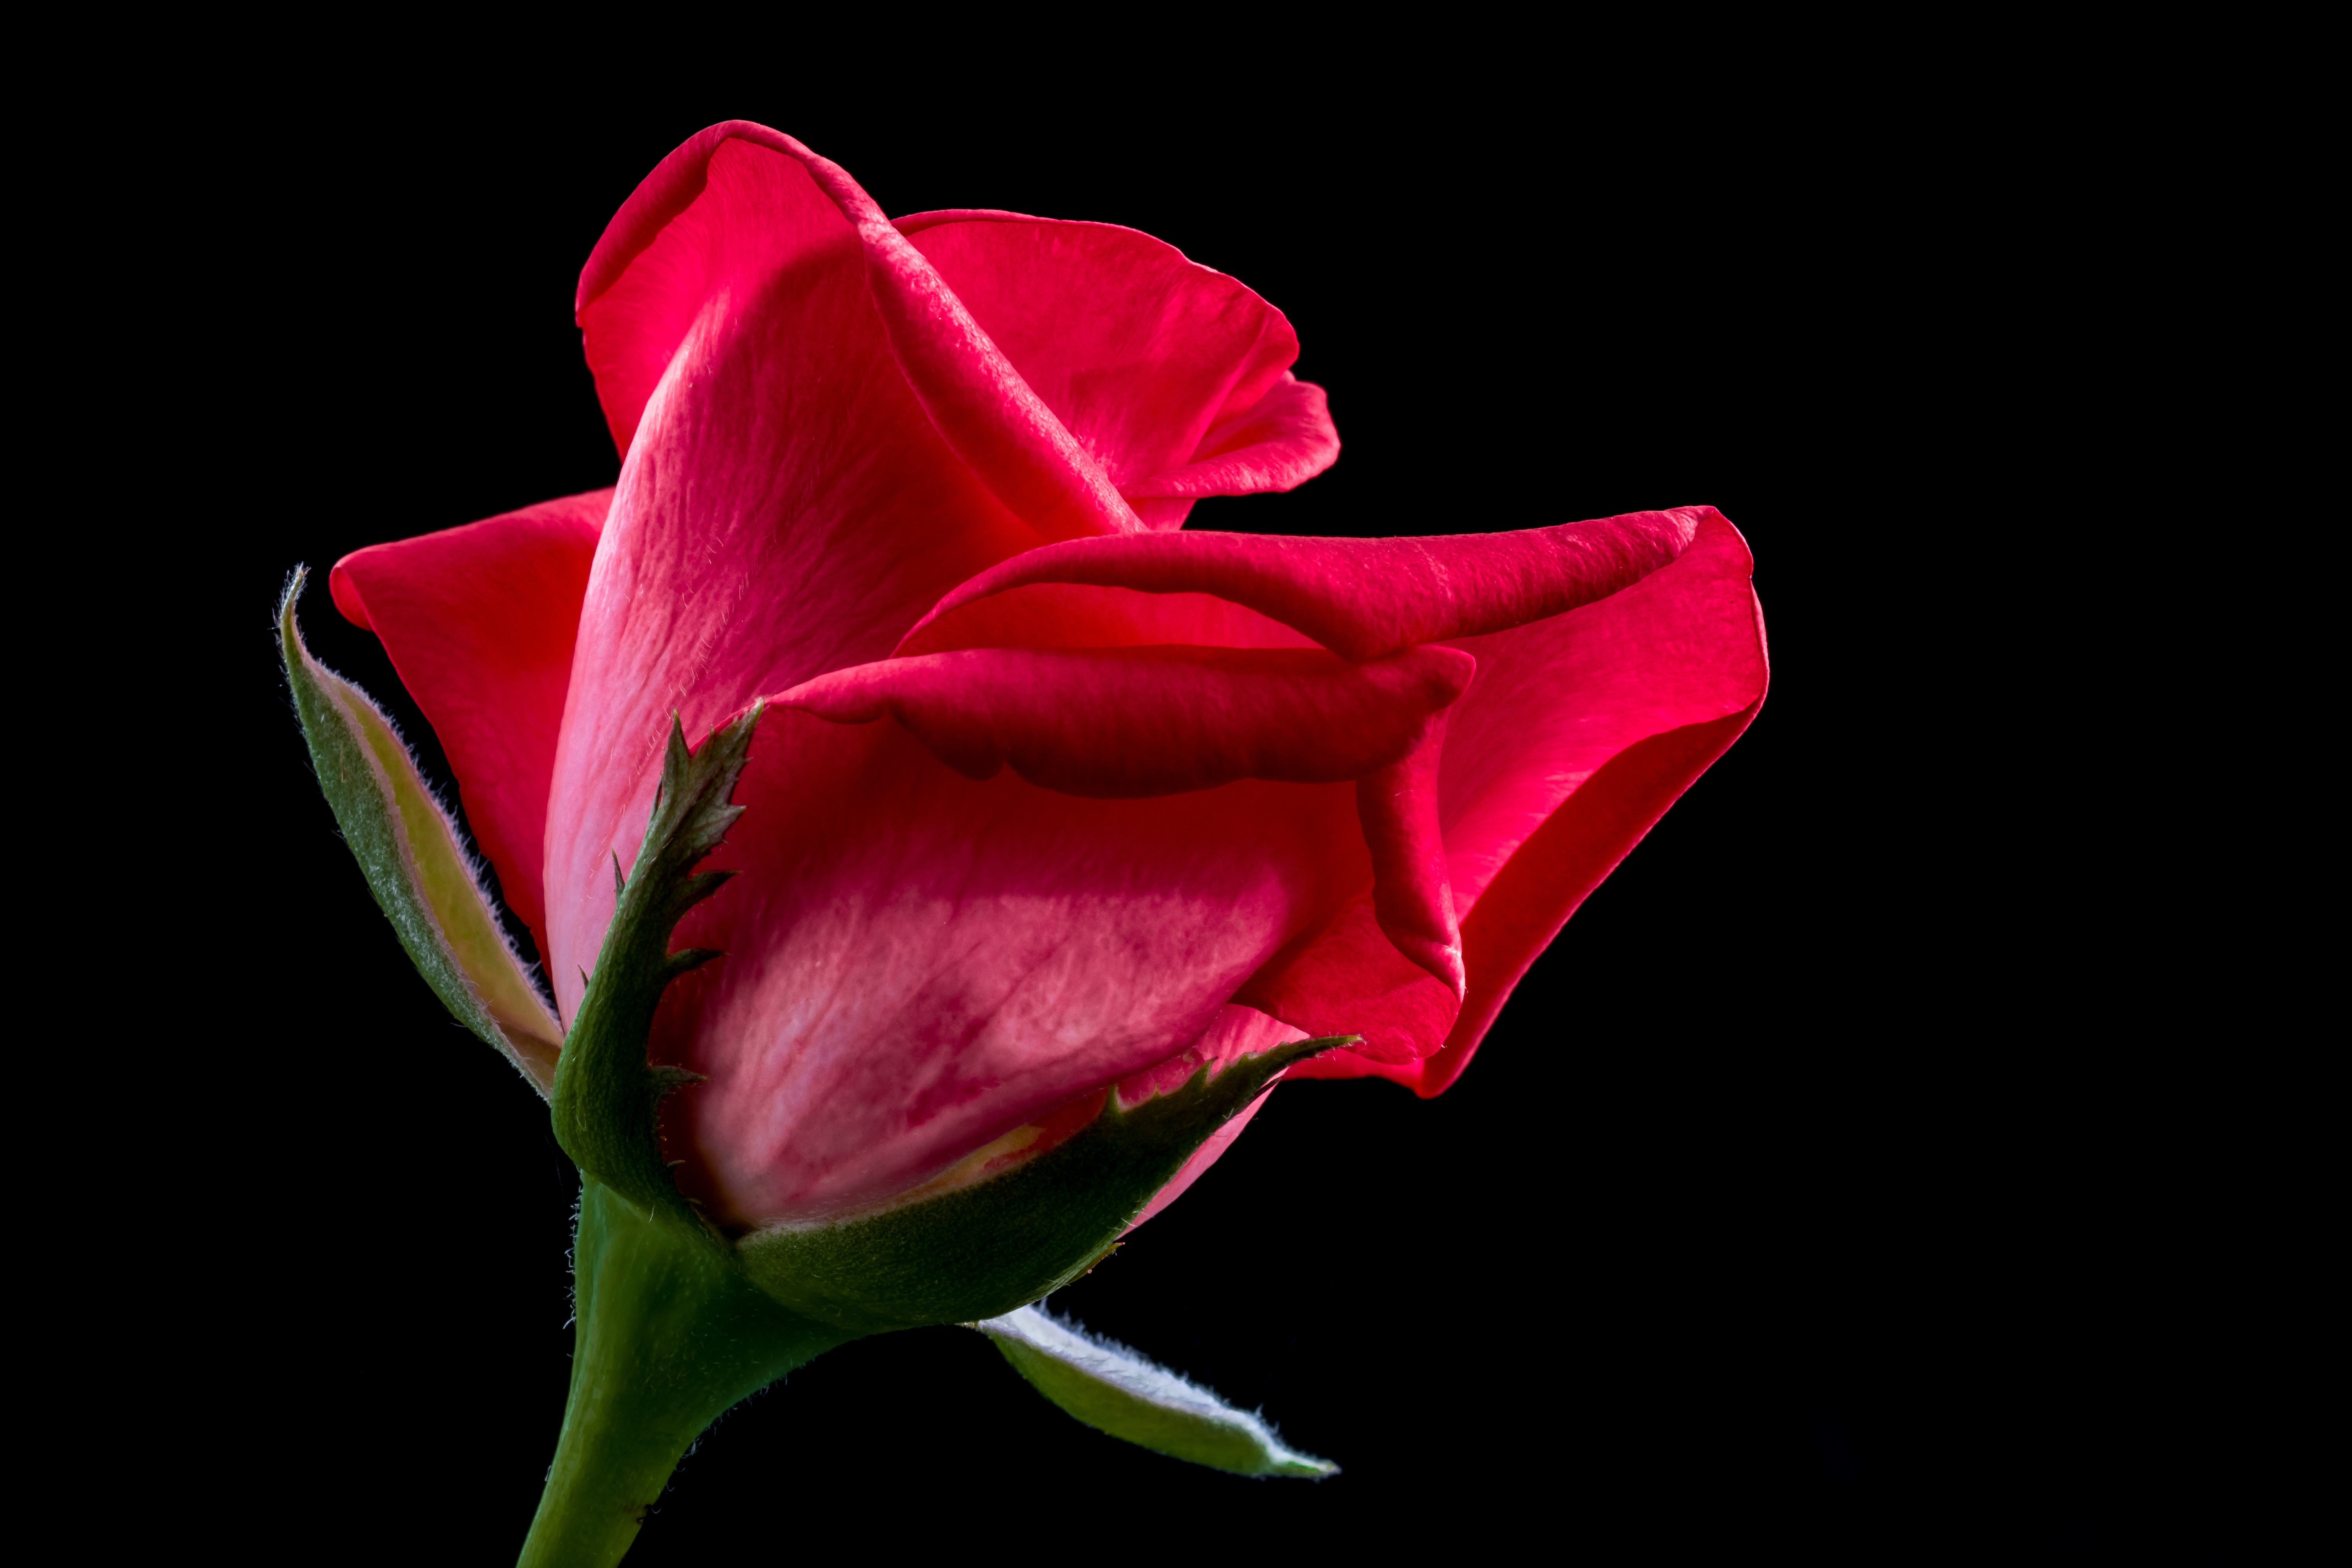
blossom, plant, flower, petal, bloom, rose, red, pink, red rose, macro photography, flowering plant, garden roses, rose family, plant stem, land plant